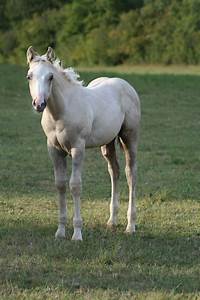
Label: cavallo